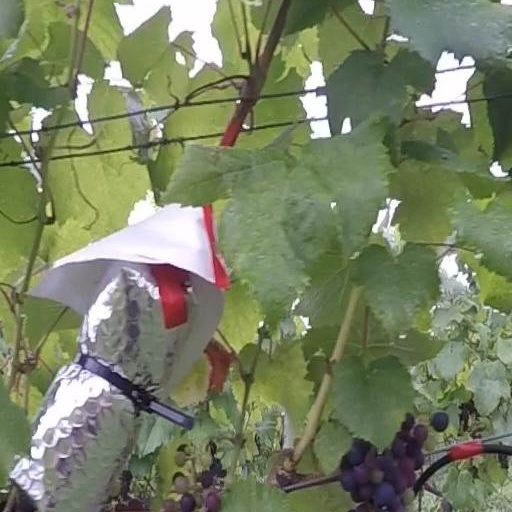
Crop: grape